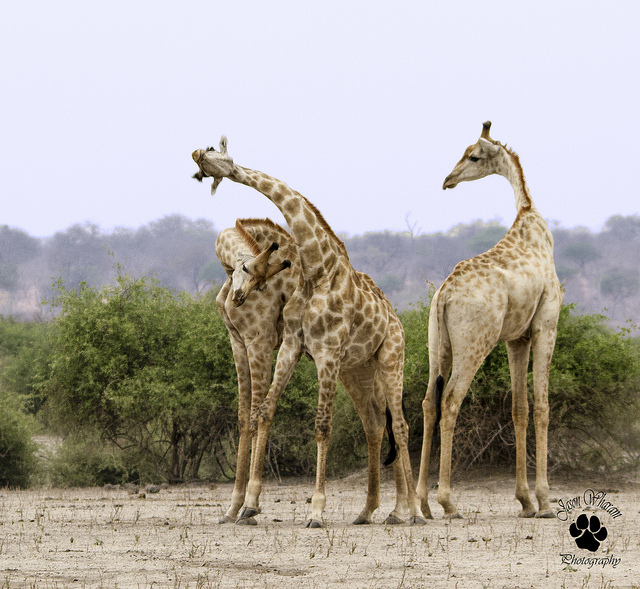
user: Given an image and a question. Answer the question in a short answer. Question: Do the giraffes look to be in a playful mood or in an aggrresive one? Short Answer:
assistant: playful